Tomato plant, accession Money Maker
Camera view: bottom (45 deg); turntable rotation: 330 degrees
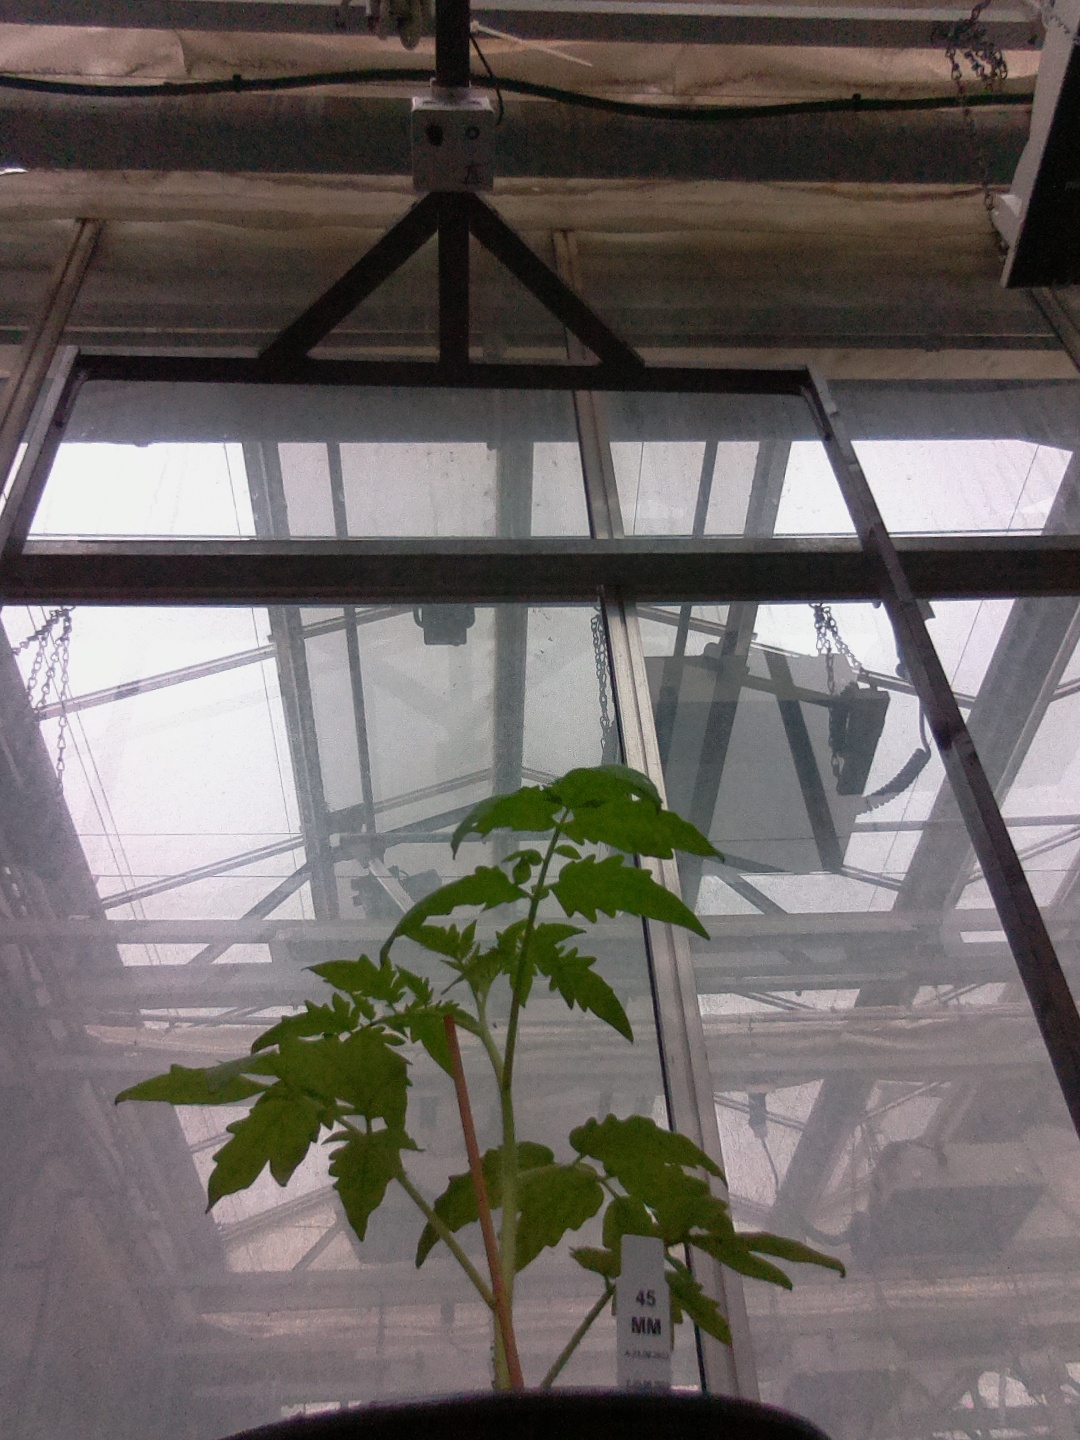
BBCH growth stage 13: 6 of true leaves visible